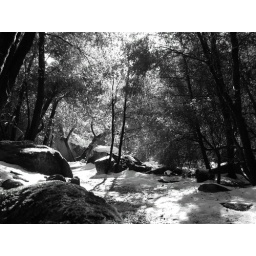
Just playing around with a black and white shot.